Past Lives (film)

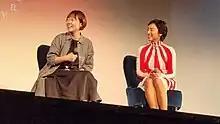
Director Celine Song with lead actress Greta Lee at a screening of the film

The film had its world premiere at the Sundance Film Festival on January 21, 2023. It also screened at the 73rd Berlin International Film Festival on February 19, 2023. Later that month, StudioCanal and CJ ENM were among the distributors acquiring the international distribution rights. It was the opening film for the 2023 Seattle International Film Festival. "Past Lives" had a limited theatrical release in the United States on June 2, 2023, before expanding to more theaters on June 9; it was released nationwide on June 23.